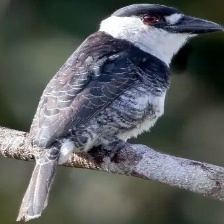
Species: BLACK BREASTED PUFFBIRD
Scientific name: NOTHARCHUS PECTORALIS